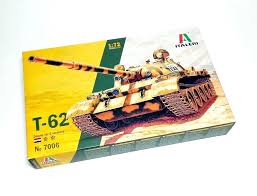
Label: Tank